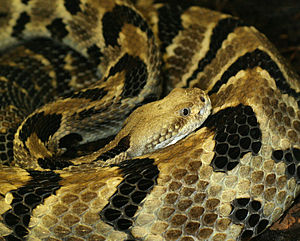
Klapperslanger
C. horridus
C. horridus
"Klapperslanger er en slægt af giftige slanger, der er opkaldt efter den ""rangle"", de har på halen og som bruges som en advarsel, når de føler sig truet. De fleste klapperslanger parrer sig i foråret, og alle arter føder levende unger. Mødrene passer deres afkom i 7-10 dage efter fødslen.